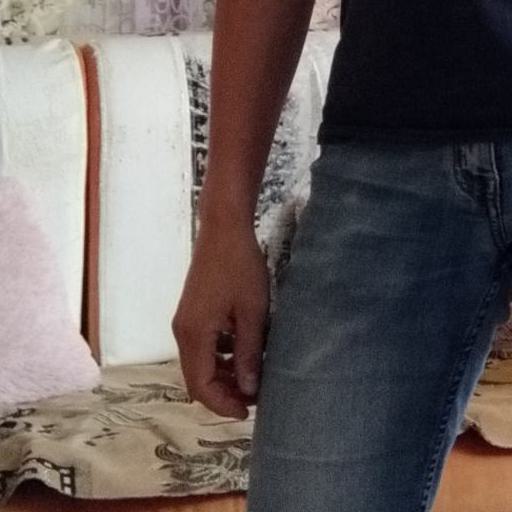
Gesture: no_gesture